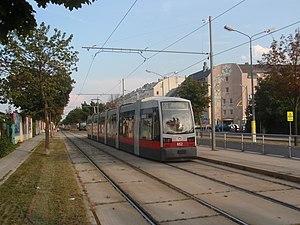
Aspern
Sporvognslinje 26, der har endestation ved kirkegården i Aspern
Aspern var indtil 1904 en selvstændig kommune og er i dag en bydel i Østrigs hovedstad Wien i 22. Bezirk. Aspern er endvidere én af Wiens 89 Katastralgemeinden. En lille del af Aspern ligger i 2. Bezirk.